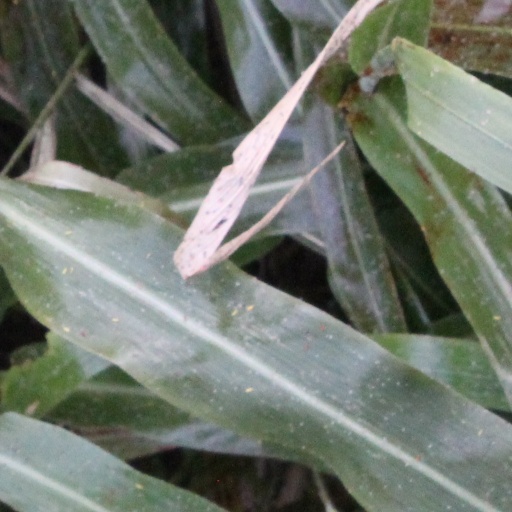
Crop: sorghum